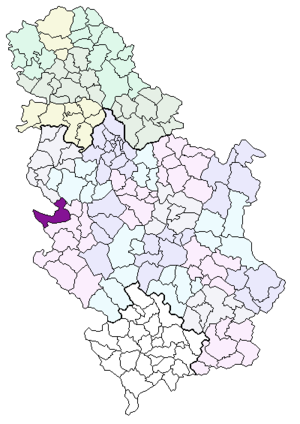
Bajina Bašta est une ville et une municipalité situées dans l’ouest de la Serbie dans la vallée de la Drina. Elles font partie du district de Zlatibor. Au recensement de 2011, la ville comptait 9 133 habitants et la municipalité dont elle est le centre 26 043.
Kaluđerske Bare est un village de Serbie situé dans la municipalité de Bajina Bašta, district de Zlatibor.